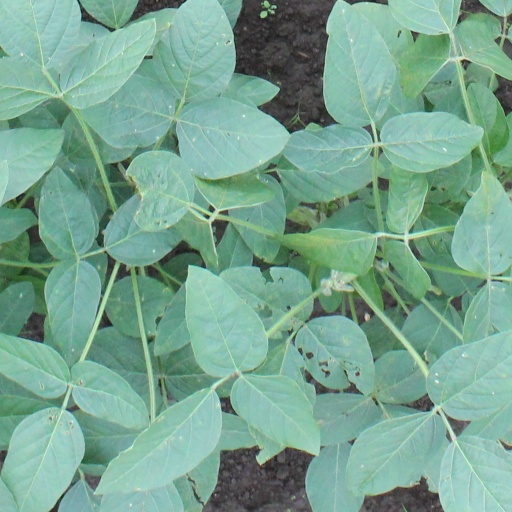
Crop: soybean